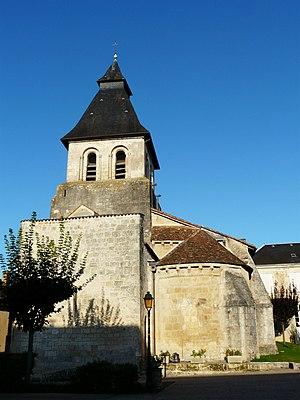
L'église Saint-Germain d'Auxerre, Sorges, Dordogne, France Object location45°